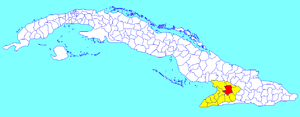
Les provinces de Cuba sont divisées en 168 municipalités ou municipios. Elles ont été créées par la loi nᵒ 1304 du 3 juillet 1976 et réformées en 2010 avec l'absorption de la municipalité de Varadero par celle de Cárdenas et la création de deux nouvelles provinces à compter du 1ᵉʳ janvier 2011 : la province d'Artemisa et la province de Mayabeque.